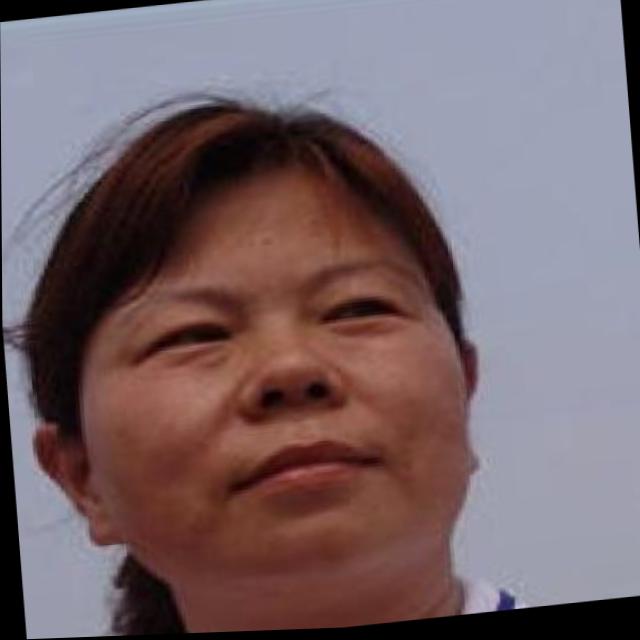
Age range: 21-44